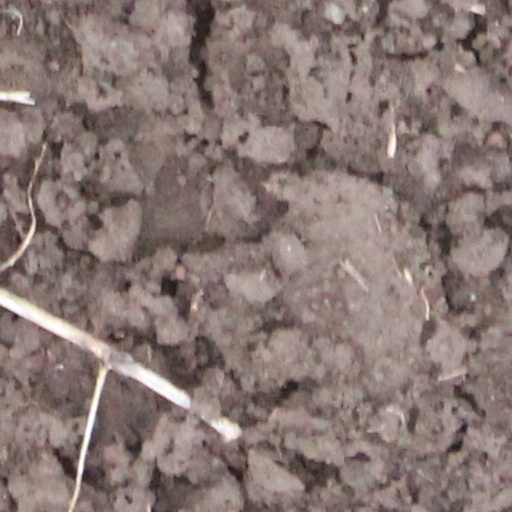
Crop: wheat